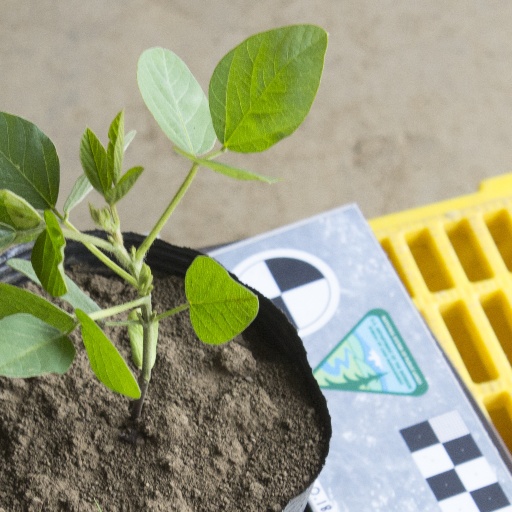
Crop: soybean